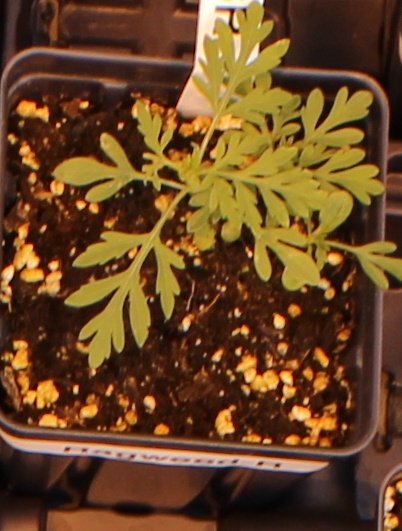
Label: Ragweed